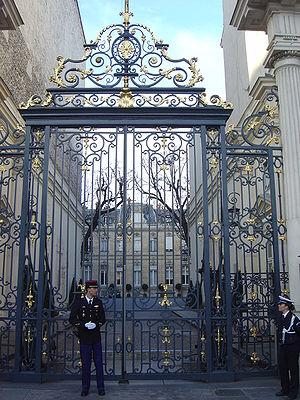
Le ministère de l’Intérieur est le ministère du gouvernement français chargé traditionnellement de la sécurité intérieure, de l’administration du territoire et des libertés publiques.
En France, un ministère est une division de l'administration publique centrale chargé de mettre en œuvre la politique gouvernementale dans un domaine précis. Le ministre, membre du gouvernement qui dirige ce ministère, est nommé par le président de la République. Il est assisté par un cabinet et a autorité sur les administrations de l’État.
La place Beauvau est une place française située dans le quartier du Faubourg-du-Roule du 8ᵉ arrondissement de Paris.